Theodor-Heuss-Gymnasium Heilbronn

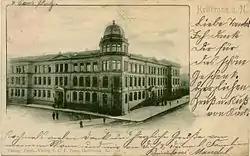
The pre-war school building in 1902

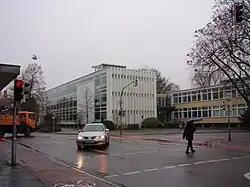
The post-war school building in 2006

The Theodor-Heuss-Gymnasium Heilbronn is a "Gymnasium" in the city of Heilbronn. The roots of school date from a "Lateinschule" (Latin school) of the 15th century. In 1620, the school was converted into a Gymnasium. From 1827 to 1938, it was named the Karlsgymnasium. In 1880 the school moved into a new building that had been built in 1878 on the Karlstraße, where the current school is located. In 1938 the Karlsgymnasium was temporarily merged with a boys' middle school and renamed the Karlsoberschule. During World War II, an Allied air raid on December 4, 1944, destroyed the school building, which was then used as a hospital for wounded people. All teaching aids and most of the historical library that was not outsourced were consumed by the flames. Since 1950, it has been named after its most famous pupil, Theodor Heuss, the first President of the Federal Republic of Germany. Today's school building, built between 1956 and 1958, is a listed cultural monument.